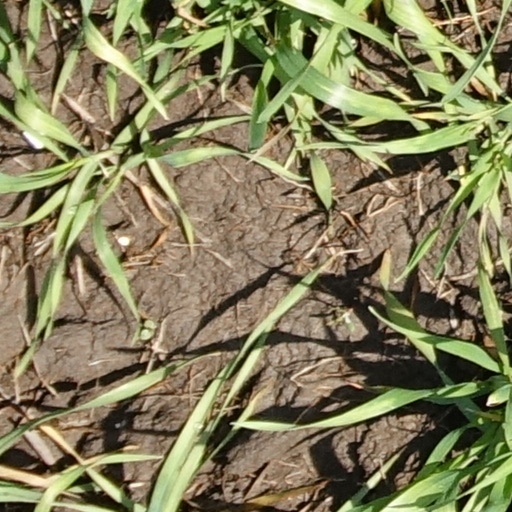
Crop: wheat